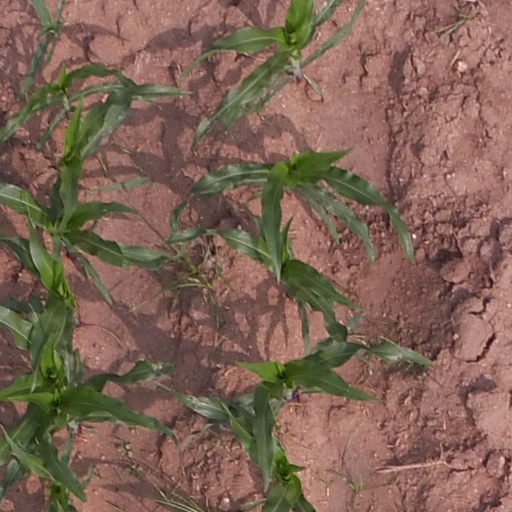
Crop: maize; corn